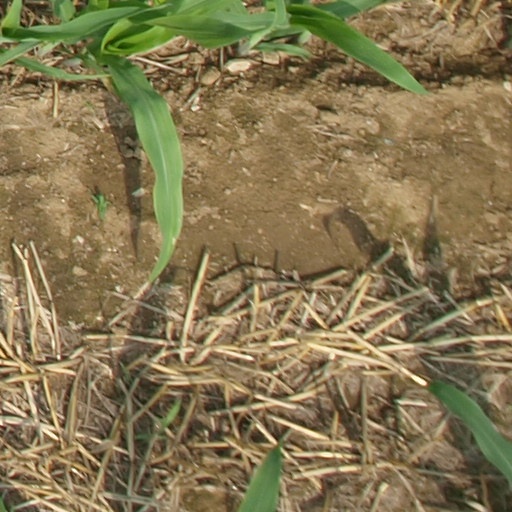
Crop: maize; corn